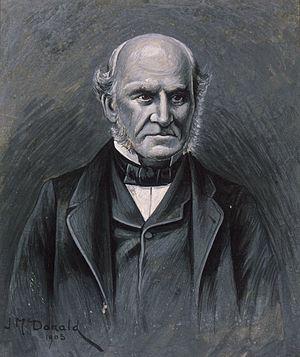
James Busby, né le 7 février 1802 à Édimbourg et mort le 15 juillet 1871 à Penge dans le Surrey, est un diplomate, homme politique et journaliste britannique, qui a joué un rôle de premier plan dans l'annexion de la Nouvelle-Zélande à l'Empire britannique.